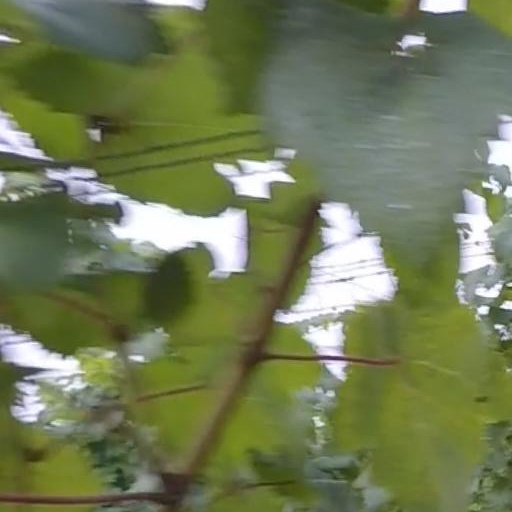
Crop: grape